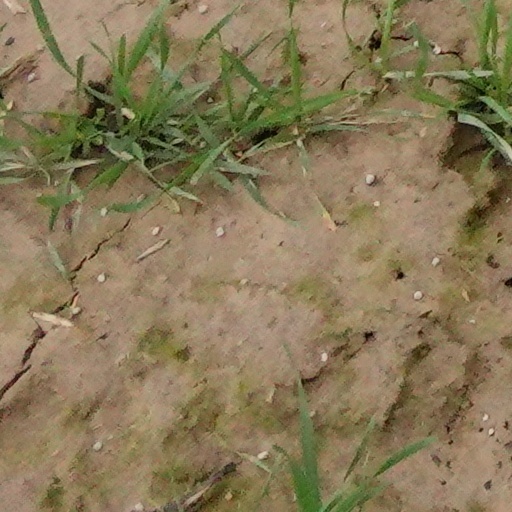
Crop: wheat